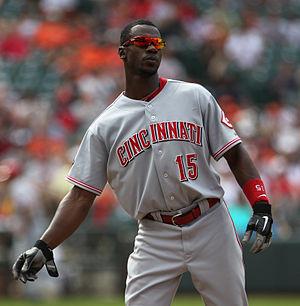
Frederick Deshaun Lewis est un voltigeur de baseball évoluant en Ligue majeure depuis 2006. Il est présentement sous contrat avec les Mets de New York.